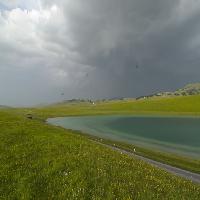
Weather: cloudy or overcast